Cambrai

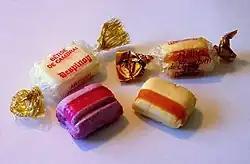
Bêtises de Cambrai

These gardens, and in particular their statues, were damaged by the two world wars. In 1972, a modern hall, named as the "Palais des Grottes" [Mansion of Caves] and hosting exhibitions, trade fairs and concerts, was built in the middle of the garden of the same name.